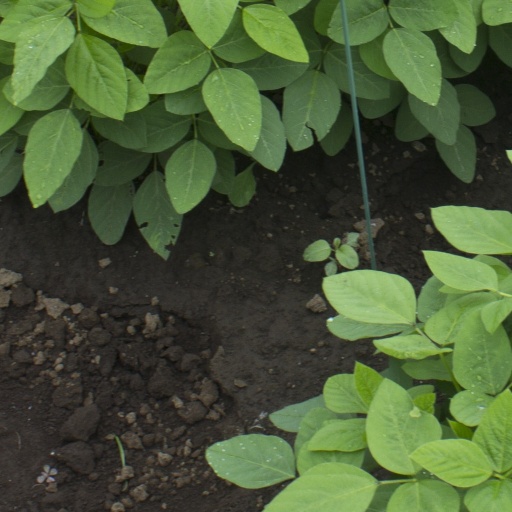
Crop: soybean